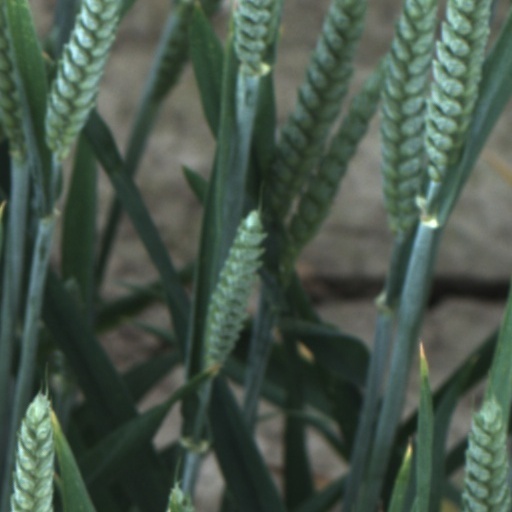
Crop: wheat